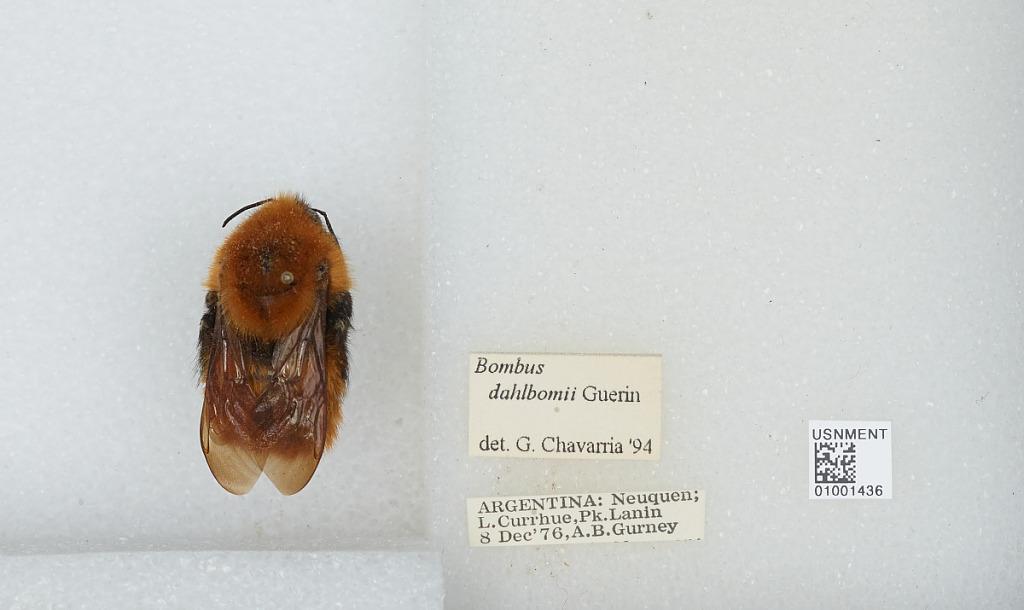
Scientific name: Bombus (Fervidobombus) dahlbomii Guérin
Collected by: L. Currhue, P. Lanin & Gurney
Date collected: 1976-12-8
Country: Argentina
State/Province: Neuquen
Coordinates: -38.9517, -68.0744
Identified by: Chavarria, G.